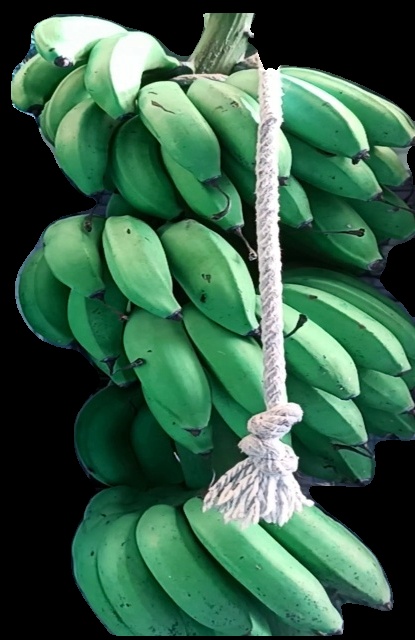
Variety: rasbale
Grade: grade2